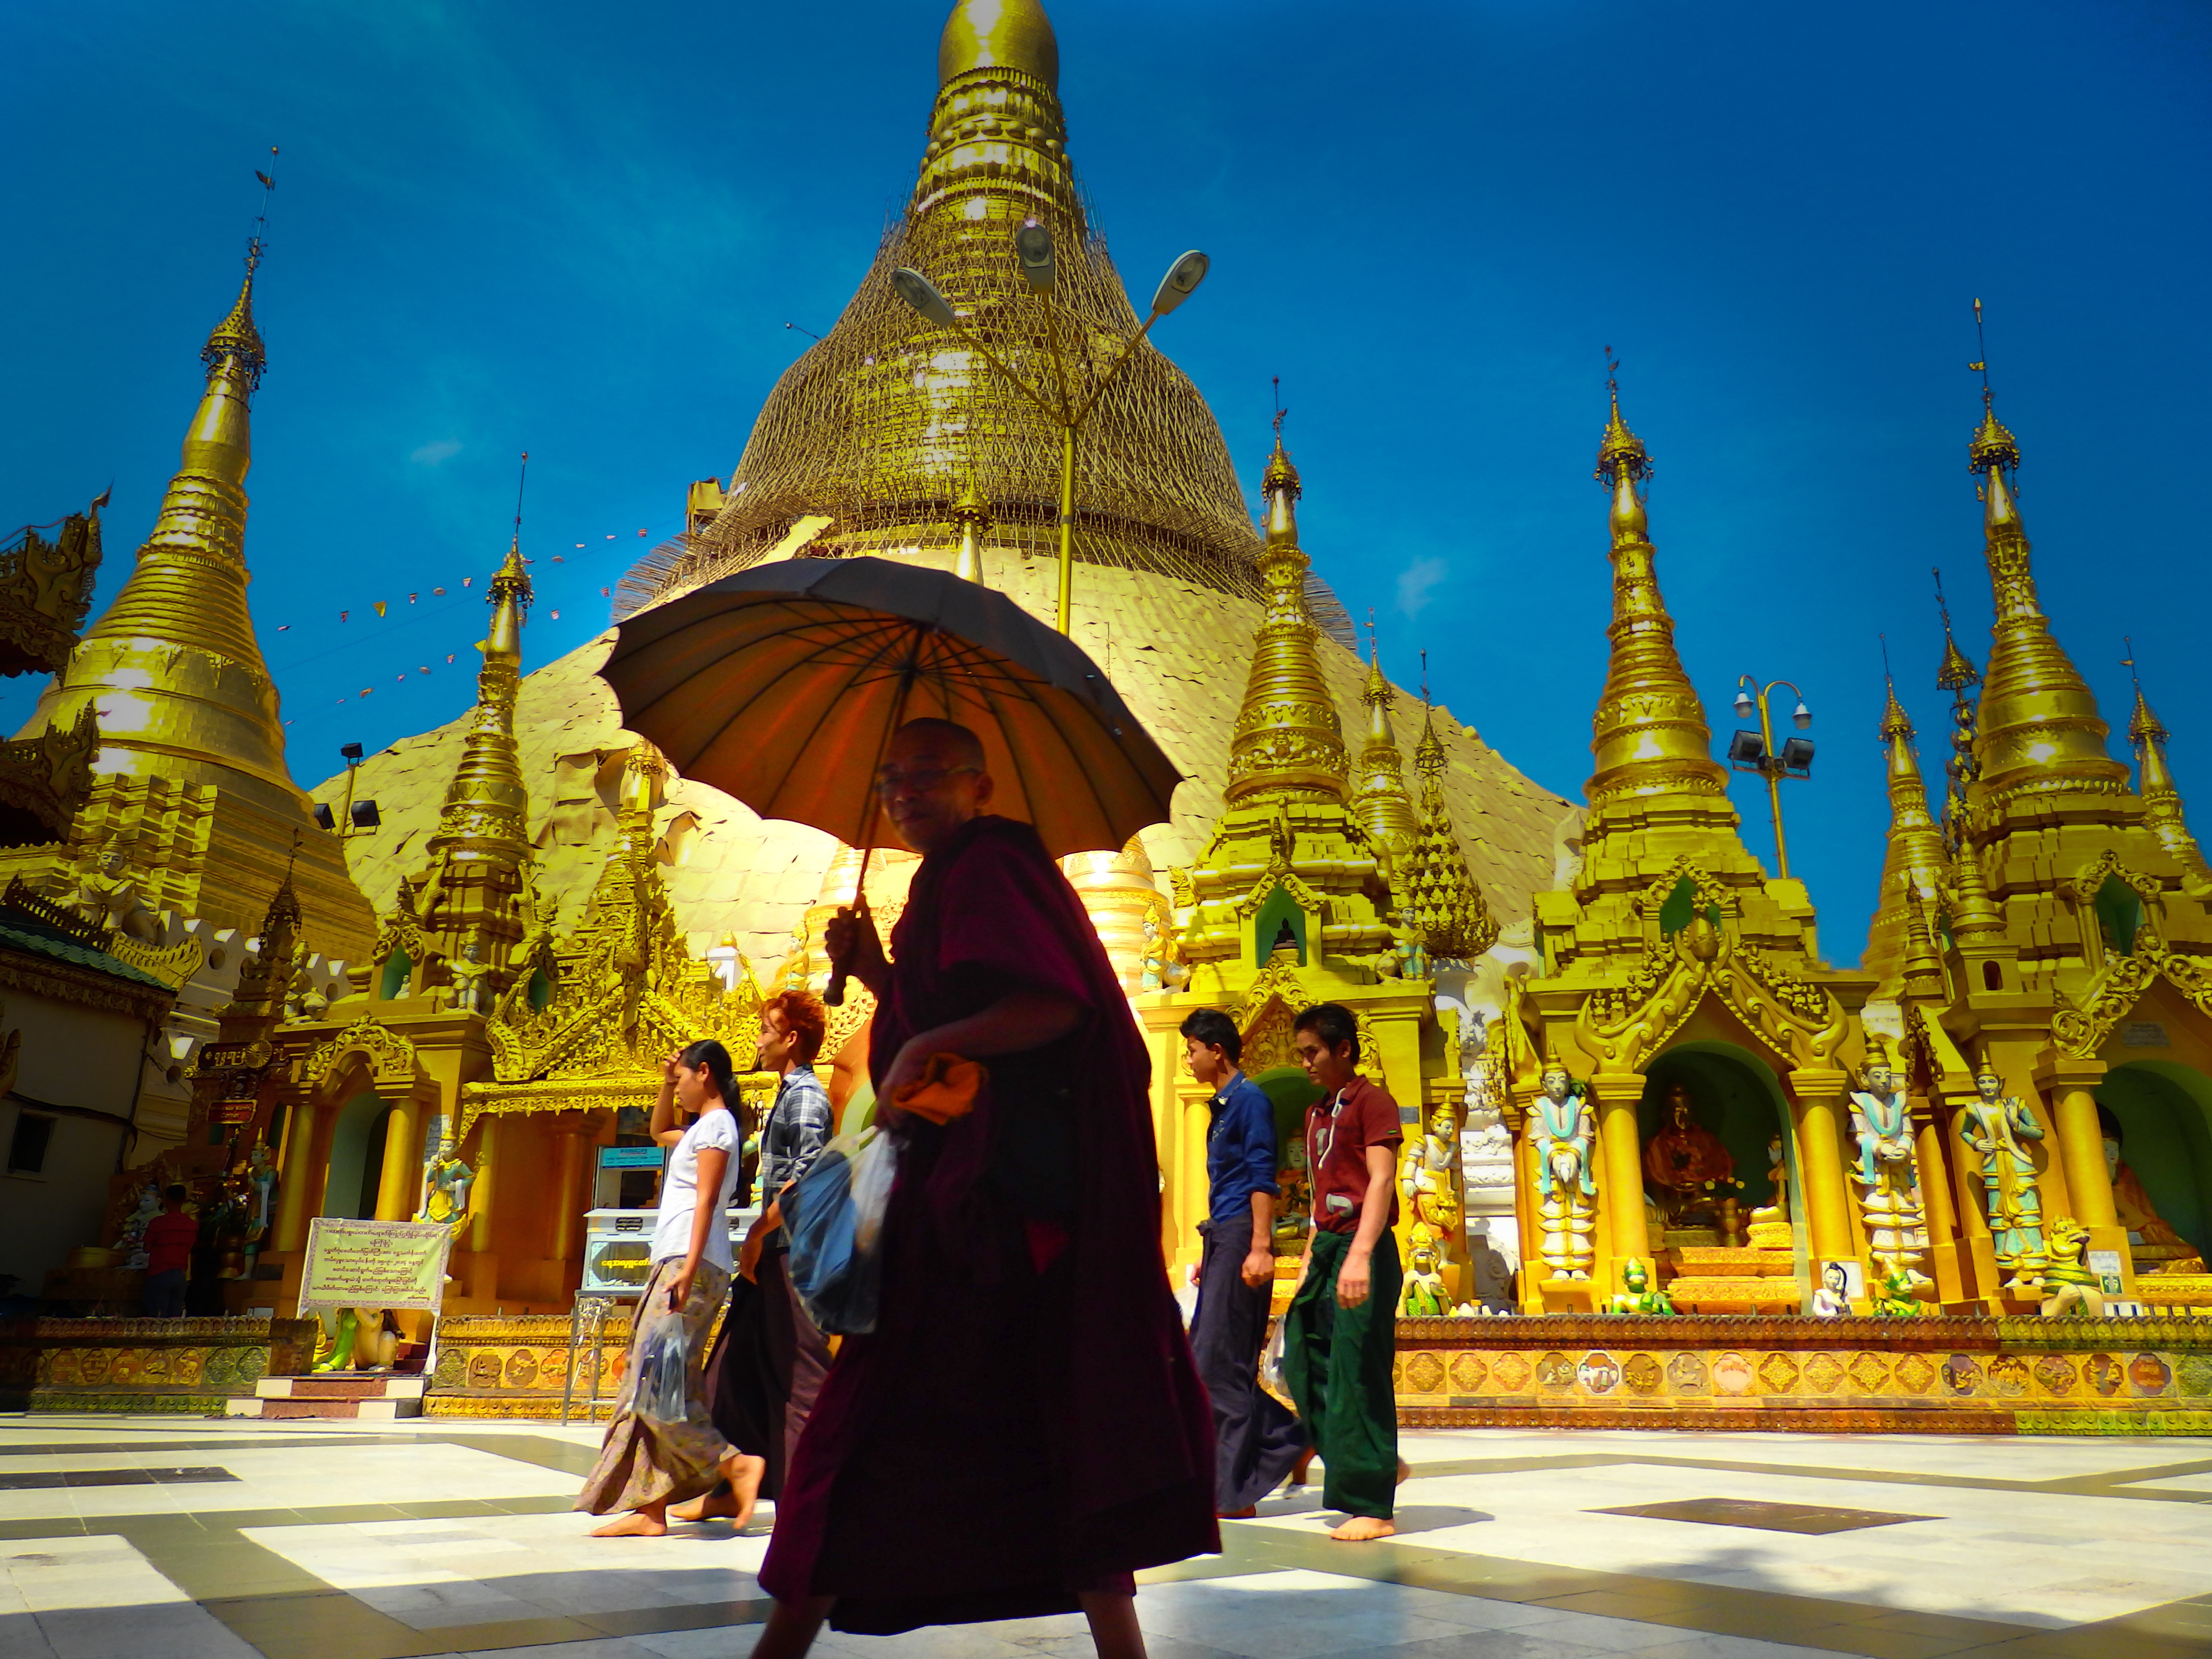
temple, landmark, building, hindu temple, pagoda, place of worship, tourism, wat, tower, gautama buddha, palace, travel